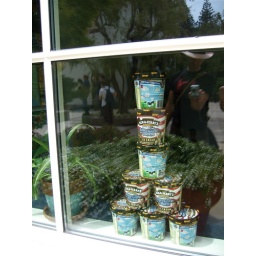
ben and jerry's tower in an office window